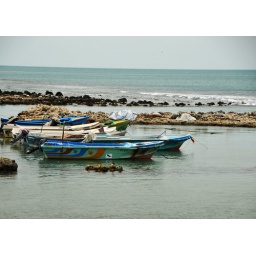
Fishing boats parked on the side of Point Pedro beach in Jaffna.